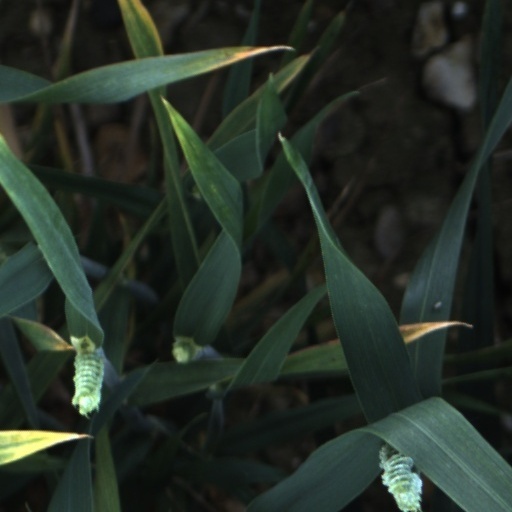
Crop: wheat